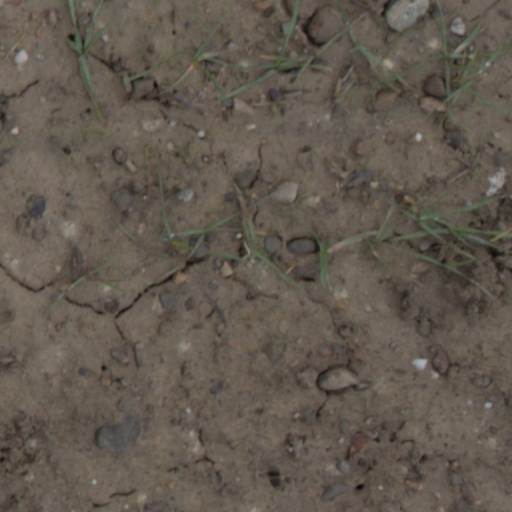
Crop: wheat